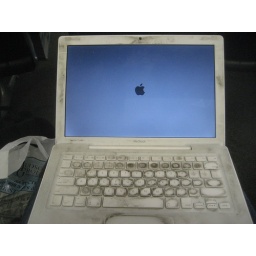
The most incredibly dirty laptop in the whole airport. Jesus. What am I doing.